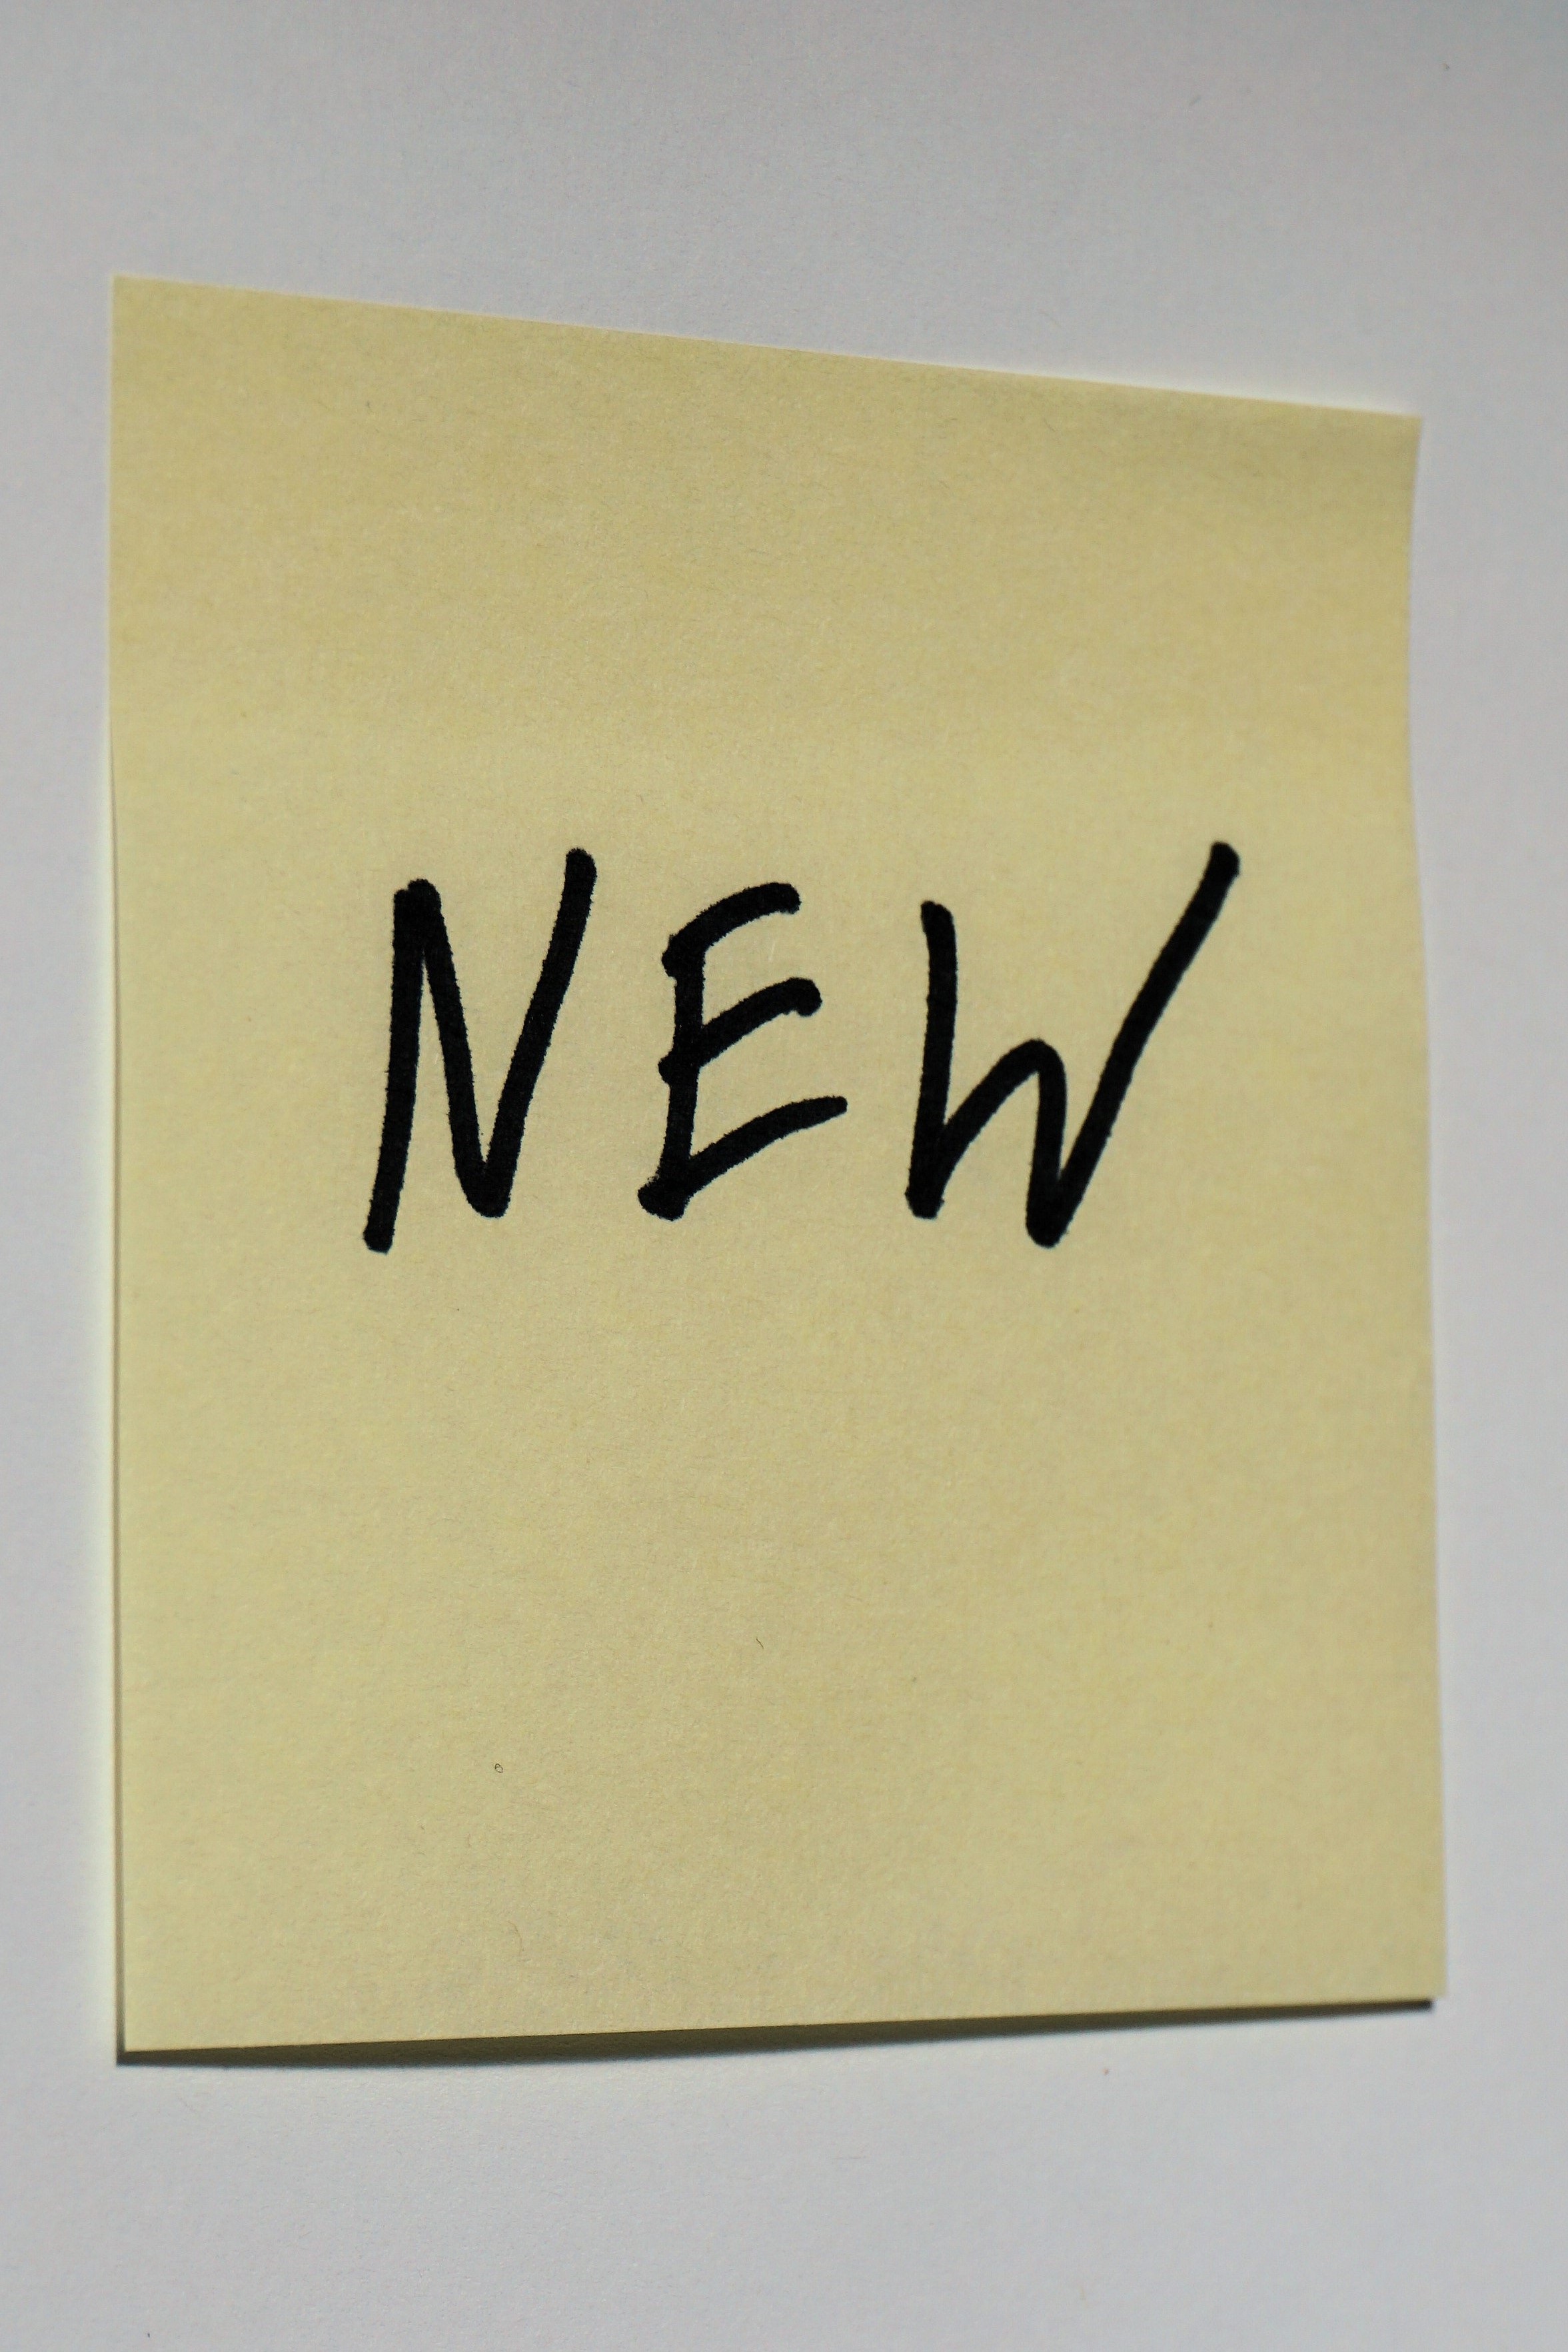
writing, leaf, time, office, communication, memory, yellow, paper, note, brand, font, art, text, message, new, mark, calligraphy, list, office accessories, sticky note, memo, post it, stickies, adhesive note, post it chit, sticky notes